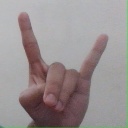
अक्षर: श